Aleksa Radovanović

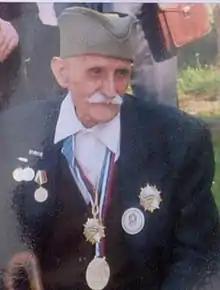

Aleksa Radovanović (2 August 1900 – 23 June 2004) was a Serbian soldier and the longest surviving veteran who fought in the Macedonian front theatre in World War I.